SEAT IBE

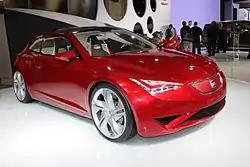
SEAT IBE v2 at the 2010 Paris Motor Show

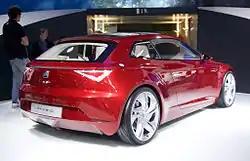
SEAT IBE v2, rear view

The SEAT's IBE is 25 centimetres shorter than a SEAT Ibiza, totalizing 3.78 metres of length. It is 1.80 metres large and 1.22 metres high. The low bonnet and the long roof line also aim to lend the two-door vehicle a sporty image.